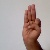
The image shows a hand gesture representing the letter 'F' in Indian Sign Language.